Thomazella

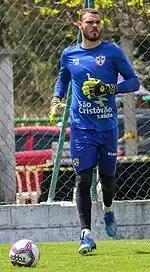
Thomazella with Portuguesa in 2021

Born in Botucatu, São Paulo, Thomazella was a São Caetano youth graduate. He started to appear in the first team squad in 2010, as a backup, before joining XV de Piracicaba on loan.